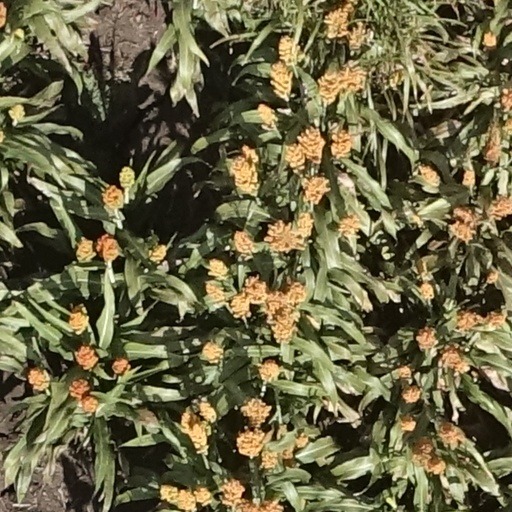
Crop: sorghum